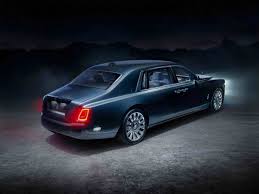
Label: noambulance